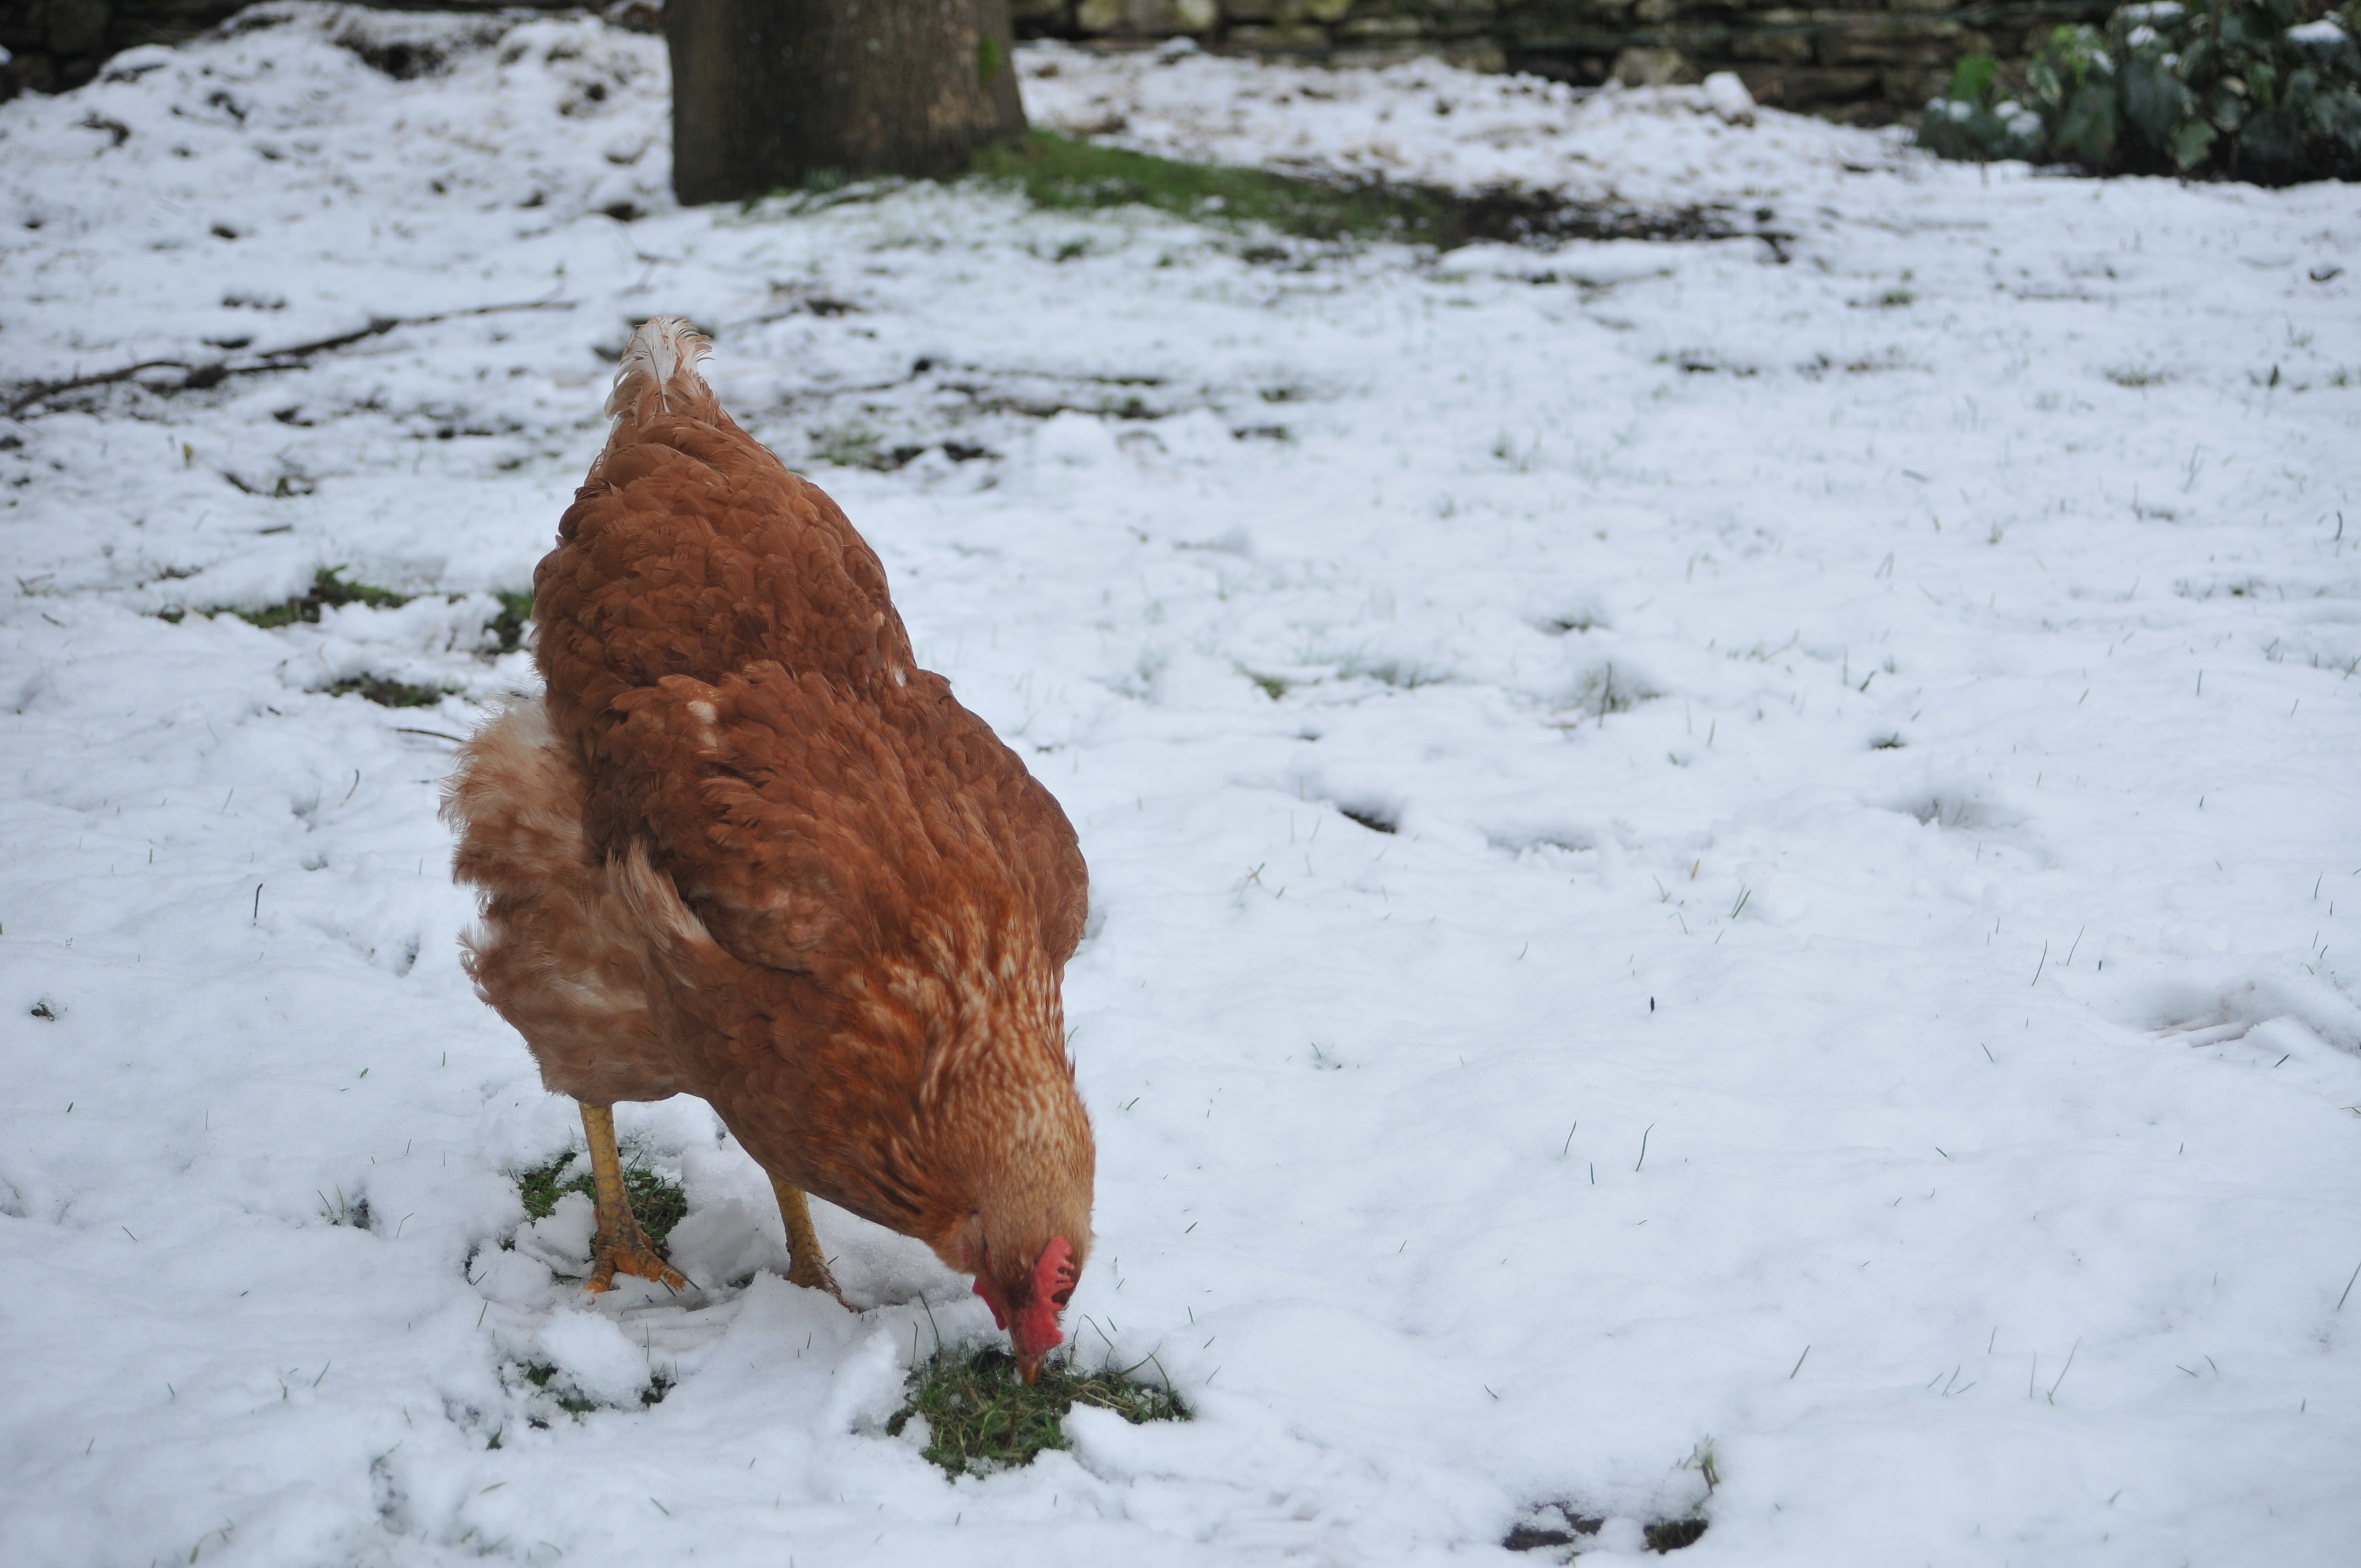
nature, outdoor, snow, cold, winter, bird, animal, female, ice, rural, farming, beak, livestock, weather, brown, feather, chicken, fowl, season, fauna, poultry, hen, galliformes, domestic, phasianidae